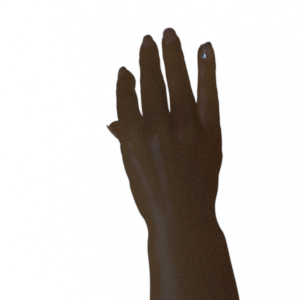
Label: paper